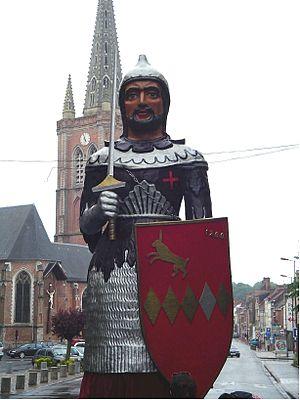
Cet article contient une liste des géants du Nord de la France et les fêtes auxquelles ils sont rattachés.
Hazebrouck est une commune française située en Flandre, dans le département du Nord, en région Hauts-de-France. Avec ses 22 000 habitants, Hazebrouck est une ville relativement importante.
Roland d'Hazebrouck est un géant du carnaval de Hazebrouck, une commune située actuellement dans le département du Nord en France, créé en 1931 ; il symbolise un chevalier protecteur de la ville. Sur son bouclier figure un lièvre rappelant l'étymologie de la ville d'Hazebrouck.